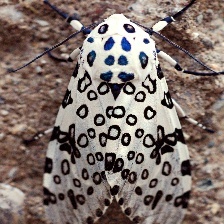
Species: GIANT LEOPARD MOTH